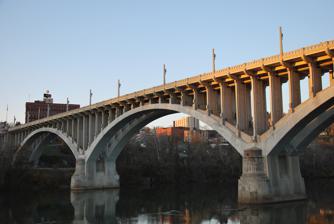
Building: Robert H. Mollohan–Jefferson Street Bridge
Country: United States of America
Year built: 1921
Bridge in Fairmont, West Virginia, US Jefferson Street Bridge Coordinates 39°28′57″N 80°08′26″W / 39.48250°N 80.14056°W / 39.48250; -80.14056 Carries CR 19 73 (Jefferson Street) Crosses Monongahela River Locale Fairmont, West Virginia , U.S. Official name Robert H. Mollohan-Jefferson Street Bridge Other name(s) High Level Bridge Million Dollar Bridge Maintained by West Virginia Division of Highways Characteristics Design Concrete Arch Bridge Material Concrete Total length 1,320 ft (400 m) long Width 56 ft (17 m) wide; Longest span 250 ft (76 m) History Architect George Carnegie Palmer and Henry Hornbostel Opened 1921 Location The Robert H. Mollohan–Jefferson Street Bridge , also known as the Million Dollar Bridge or High Level Bridge, is located in Fairmont , Marion County, West Virginia . It was dedicated on May 30, 1921. This bridge connects east and west Fairmont, and crosses the Monongahela River . It was listed on the National Register of Historic Places in 1991. History in 1916, Manufactures Record published an article saying that Fairmont, West Virginia had issued a $400,000 bond to build two concrete bridges to replace the mid-19th century suspension bridge. Because the actual cost of the bridges was significantly higher, this project was called the "million dollar bridge." Once plans were prepared, Manufactures Record published a drawing and statistics: 1,320 ft (400 m) long, 56 ft (17 m) wide; with three reinforced concrete arches that each have two ribs and a clear span of 250 ft (76 m). George Carnegie Palmer and Henry Hornbostel of the New York City architectural firm Palmer & Hornbostel were consultants to the Concrete Steel Engineering Company for the design of the bridge. Palmer & Hornbostel gave "the bridge thirty-three concrete obelisks supporting bronze light fixtures, an open balustrade, and four balconies with flagpoles. Below, three large segmental arches with open-rib spandrels evince a happy marriage of engineering and architecture." The bridge opened in 1921. After falling into poor repair over the years, it was preserved, repaired, and reopened in October 2000. The bridge is now a significant historic landmark in the city. It is still the largest reinforced concrete arch bridge in West Virginia. See also List of crossings of the Monongahela River References